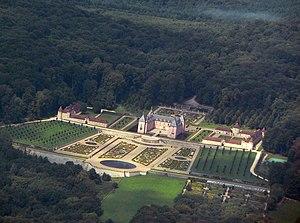
Le château de Montjeu est situé sur la commune de Broye en Saône-et-Loire, dans un parc occupé par une forêt, des étangs et les jardins, sur la montagne qui domine Autun.
Cet article recense une partie des monuments historiques de Saône-et-Loire, en France.
Cet article recense de manière non exhaustive les châteaux, maisons fortes, mottes castrales, situés dans le département français de Saône-et-Loire. Il est fait état des inscriptions et classements au titre des monuments historiques.